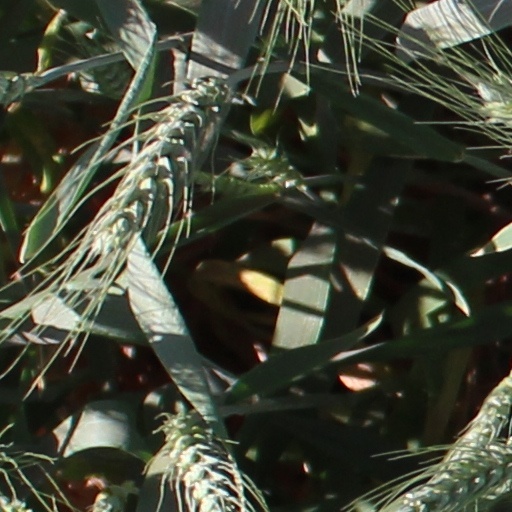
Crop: wheat